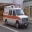
Label: ambulance